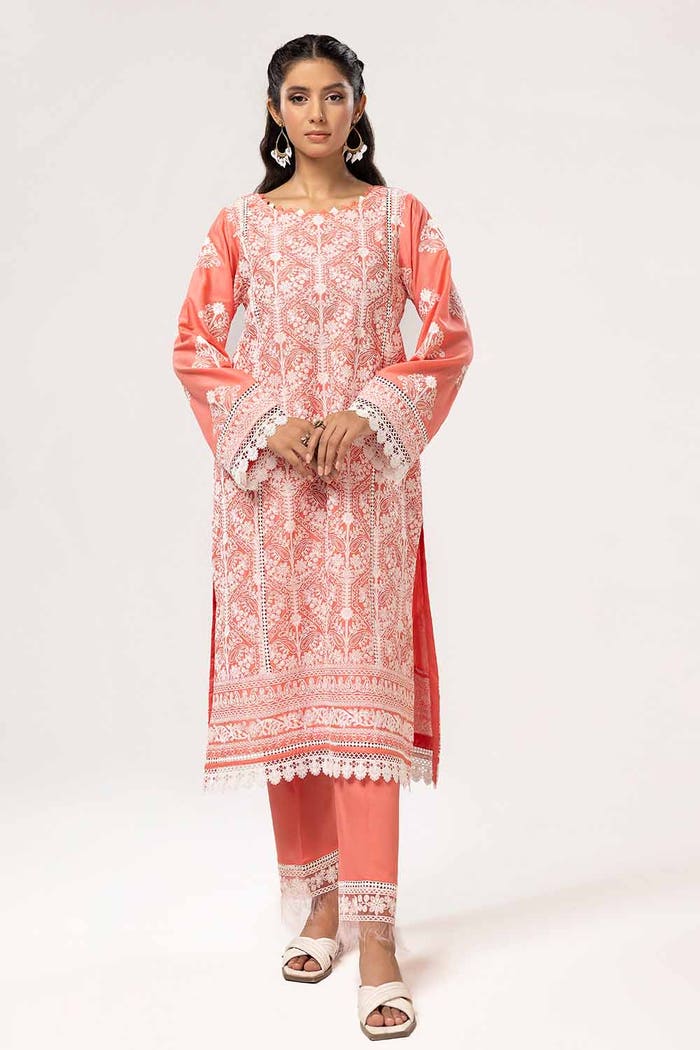
coral embroidered cotton tunic